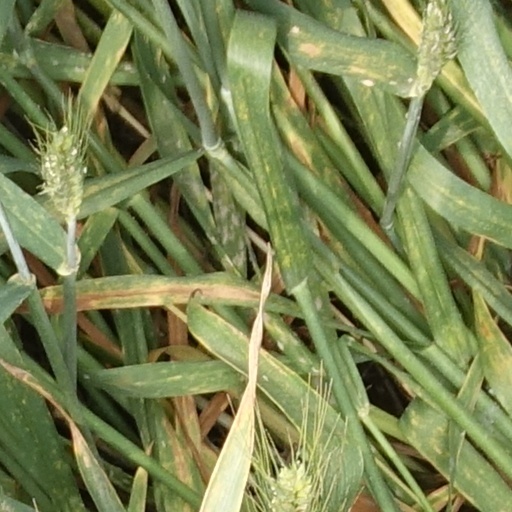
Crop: wheat